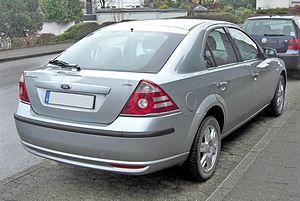
La Ford Mondeo est une automobile familiale produite par la filiale Ford Europe du constructeur automobile américain Ford lancée en 1993 et succédant à la Sierra. La première génération a remporté le trophée européen de la voiture de l'année en 1994. La quatrième génération a été présentée en 2013.